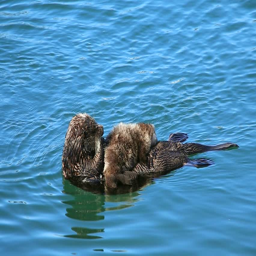
a mom cleans & plays with her baby .